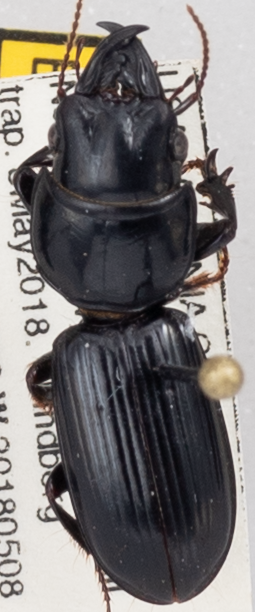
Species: Scarites subterraneus
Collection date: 2018-05-08
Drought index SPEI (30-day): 0.302
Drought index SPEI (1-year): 0.17
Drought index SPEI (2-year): -0.212